Narita Yukawa Station

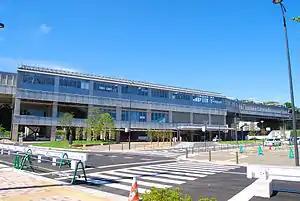
Station building, July 2010

is a passenger railway station in the city of Narita, Chiba, operated by the Keisei Electric Railway.